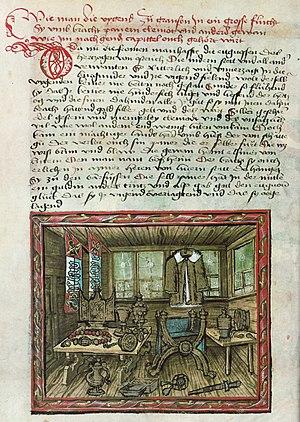
La bataille de Grandson oppose l'armée bourguignonne aux Confédérés suisses à Grandson le 2 mars 1476, dans le cadre des guerres de Bourgogne.